Rodwell railway station

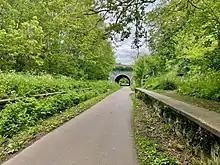
Remains of Rodwell railway station platforms as they exist in 2021

Rodwell was a small railway station on the Portland Branch Railway in the west of the English county of Dorset.